Single combat

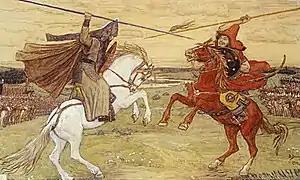
"Duel of Peresvet with Chelubei", painting by Viktor Vasnetsov (1914)

An important episode in "The Tale of Sinuhe", one of the most well-known works of Ancient Egyptian literature, concerns the protagonist – an Egyptian exile in Upper Retjenu (Canaan) – defeating a powerful opponent in single combat.